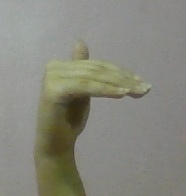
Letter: khaa